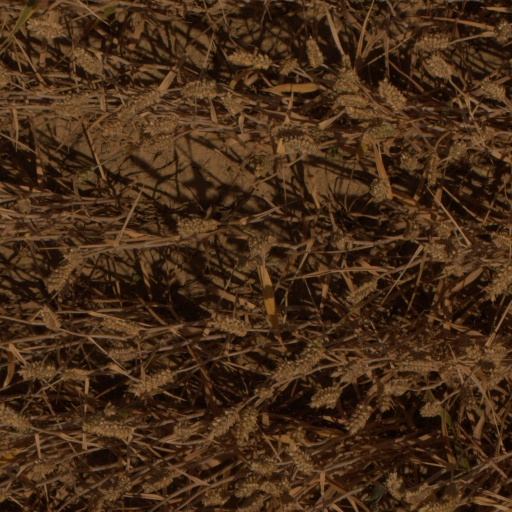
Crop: wheat